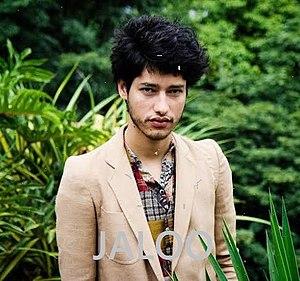
Jaime Melo Júnior, plus connu sous son nom de scène Jaloo, né le 6 septembre 1987 à Castanhal, au Brésil, est un auteur-compositeur-interprète, DJ et réalisateur artistique brésilien. Après avoir publié plusieurs EP indépendamment, il sort son premier album #1 le 23 octobre 2015.